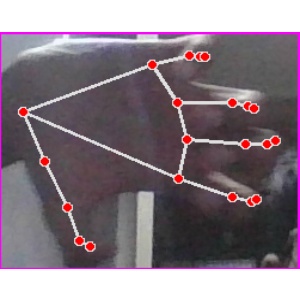
अक्षर: त